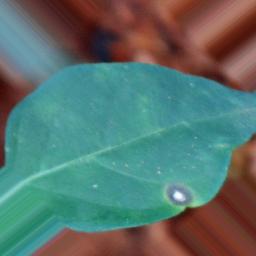
Label: cercospora